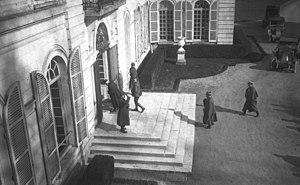
Alexandre Millerand, ministre de la Guerre, entrant au siège du Grand Quartier général.
Alexandre Millerand, né le 10 février 1859 à Paris et mort le 6 avril 1943 à Versailles, est un homme d'État français. Il est président du Conseil du 20 janvier au 23 septembre 1920, puis président de la République du 23 septembre 1920 au 11 juin 1924.